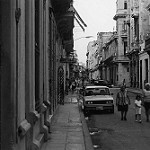
Label: B & W